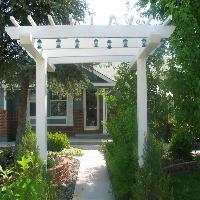
Weather: sun or clear